Hugo del Carril

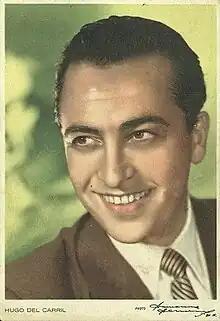
Hugo del Carril by Annemarie Heinrich

Pierre Bruno Hugo Fontana, otherwise known as Hugo del Carril (30 November 1912 – 13 August 1989), was an Argentine film actor, film director and tango singer of the Golden Age of Argentine cinema.